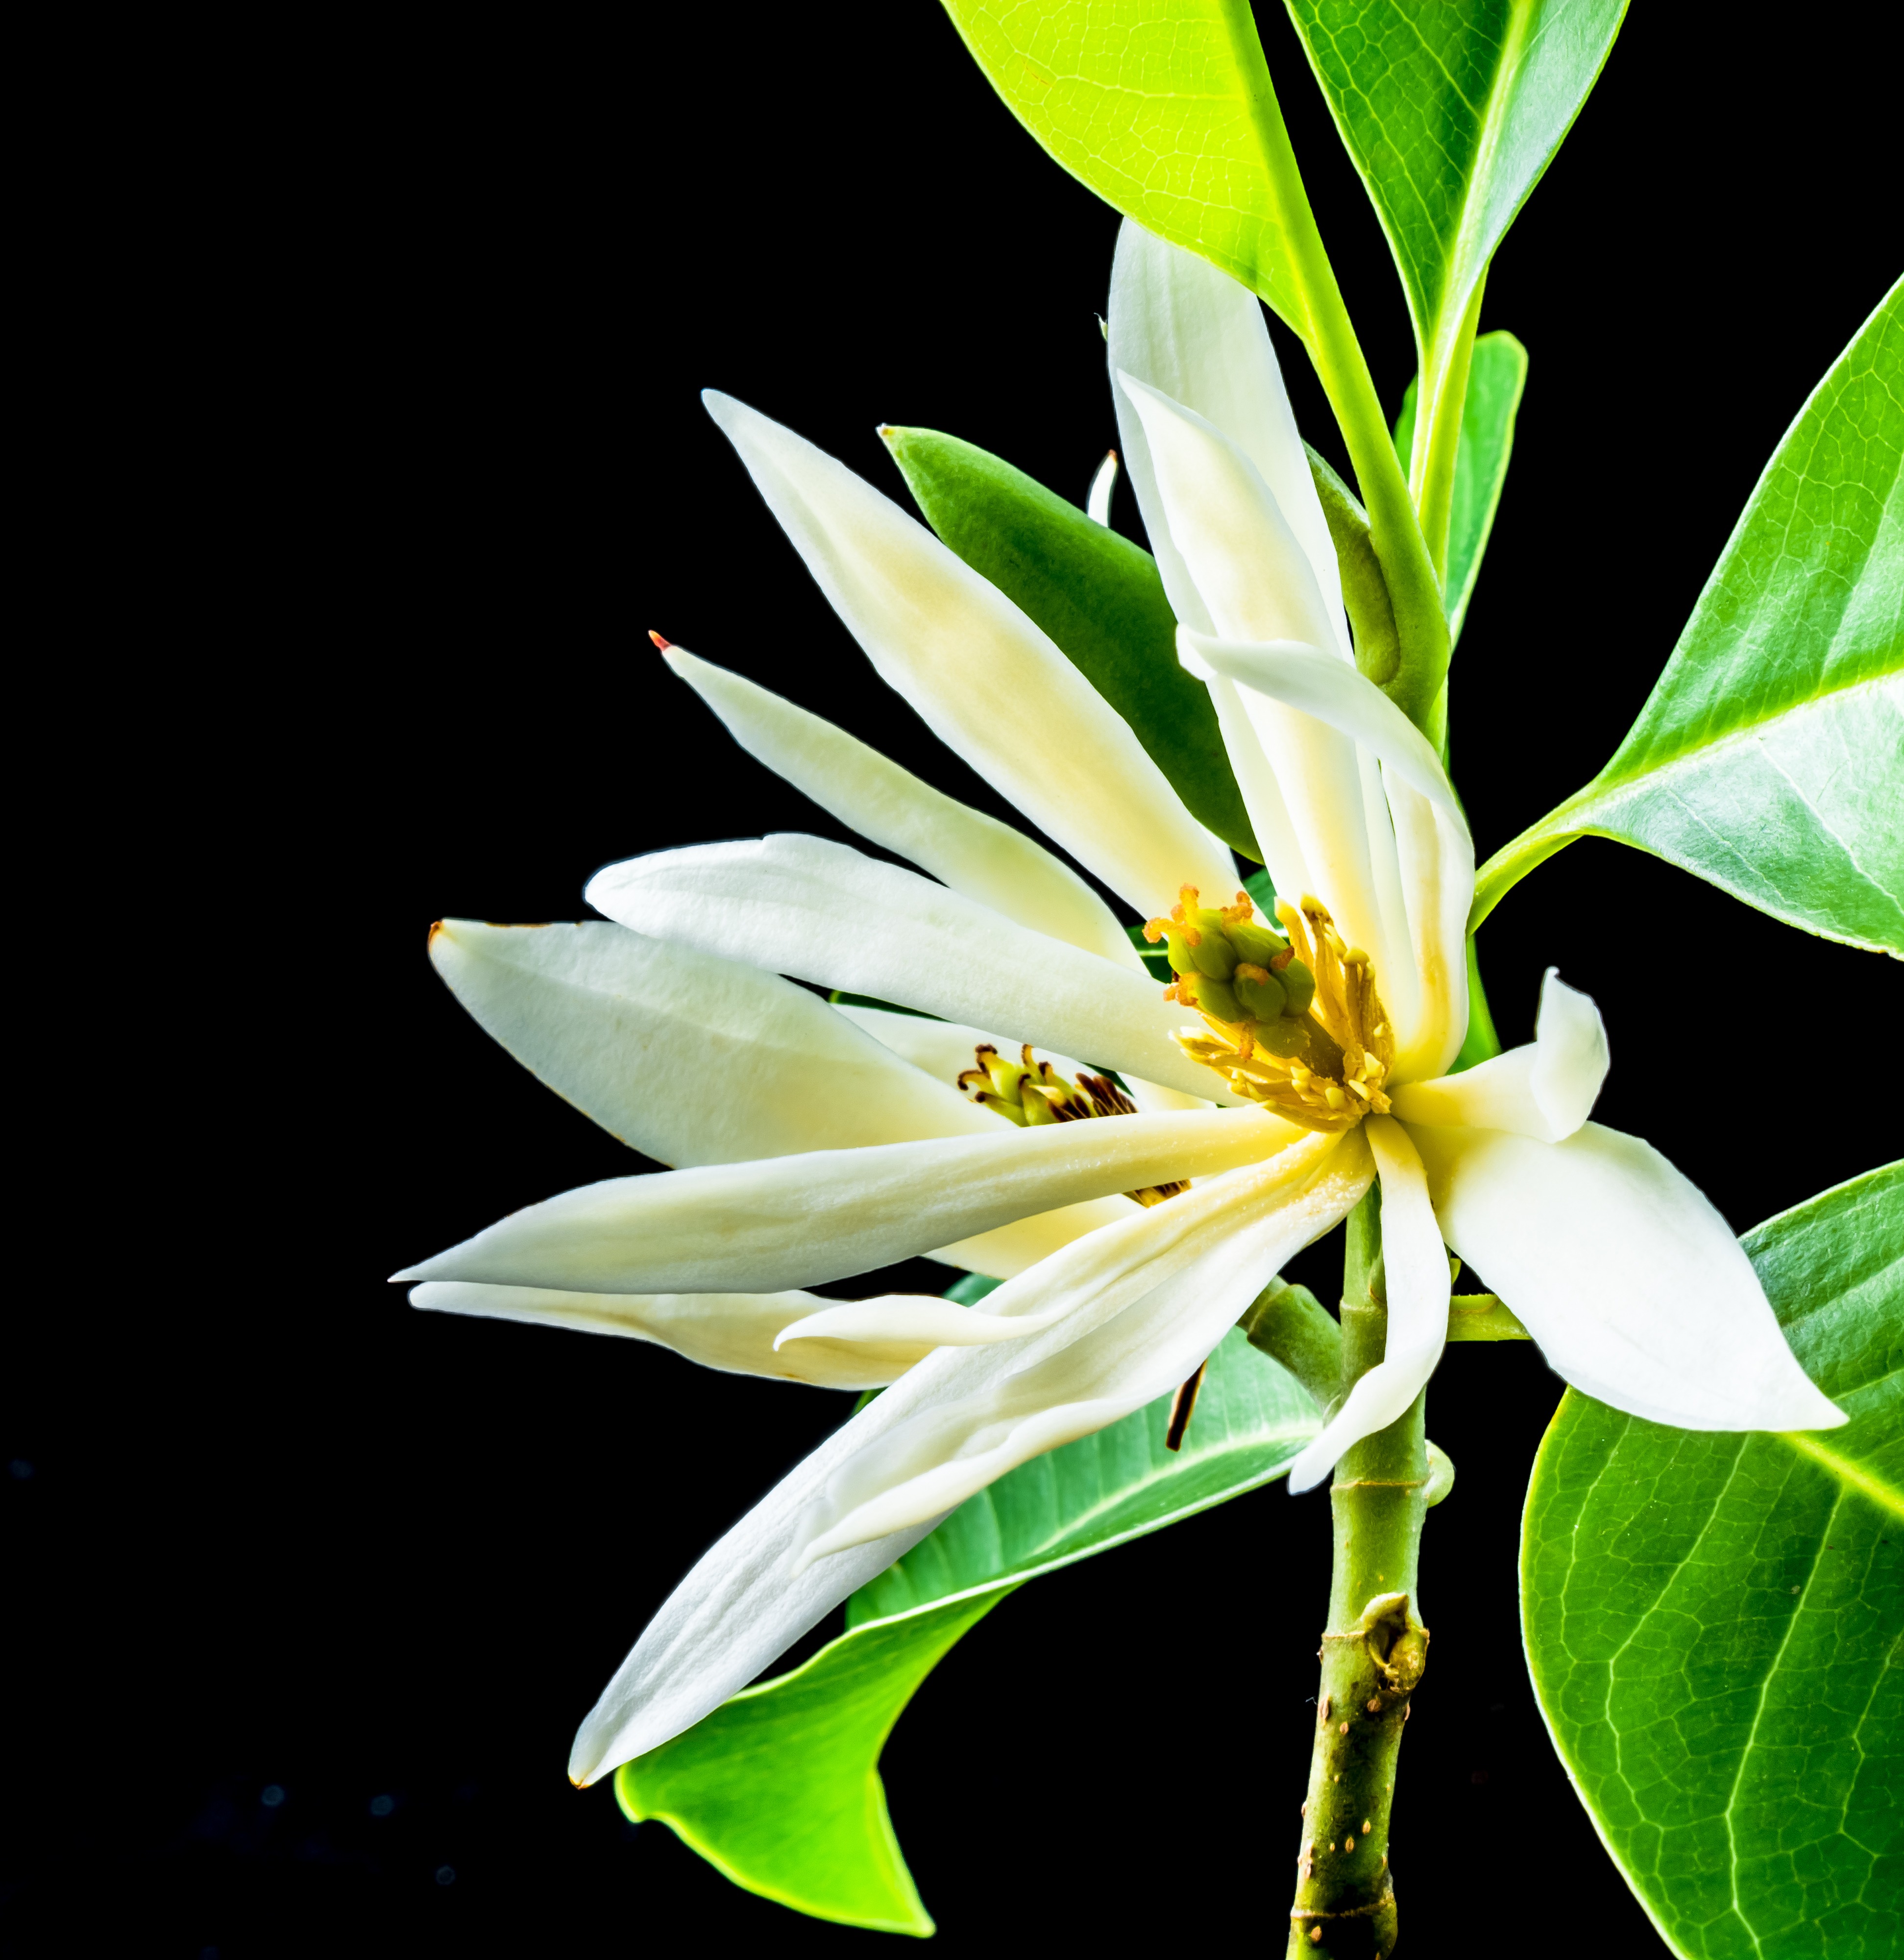
branch, blossom, plant, white, leaf, flower, bloom, green, botany, yellow, flora, leaves, magnolia, magnoliaceae, macro photography, flowering plant, magnoliengewaechs, plant stem, land plant, champak, magnolia champaca, michelia champaca, joy perfume tree, champaka, huang yu lan, safa